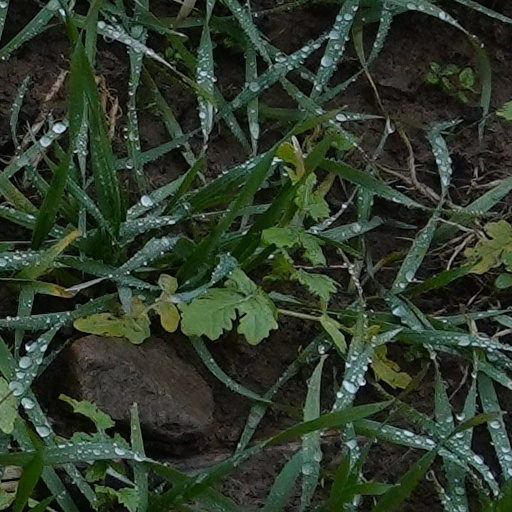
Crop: wheat